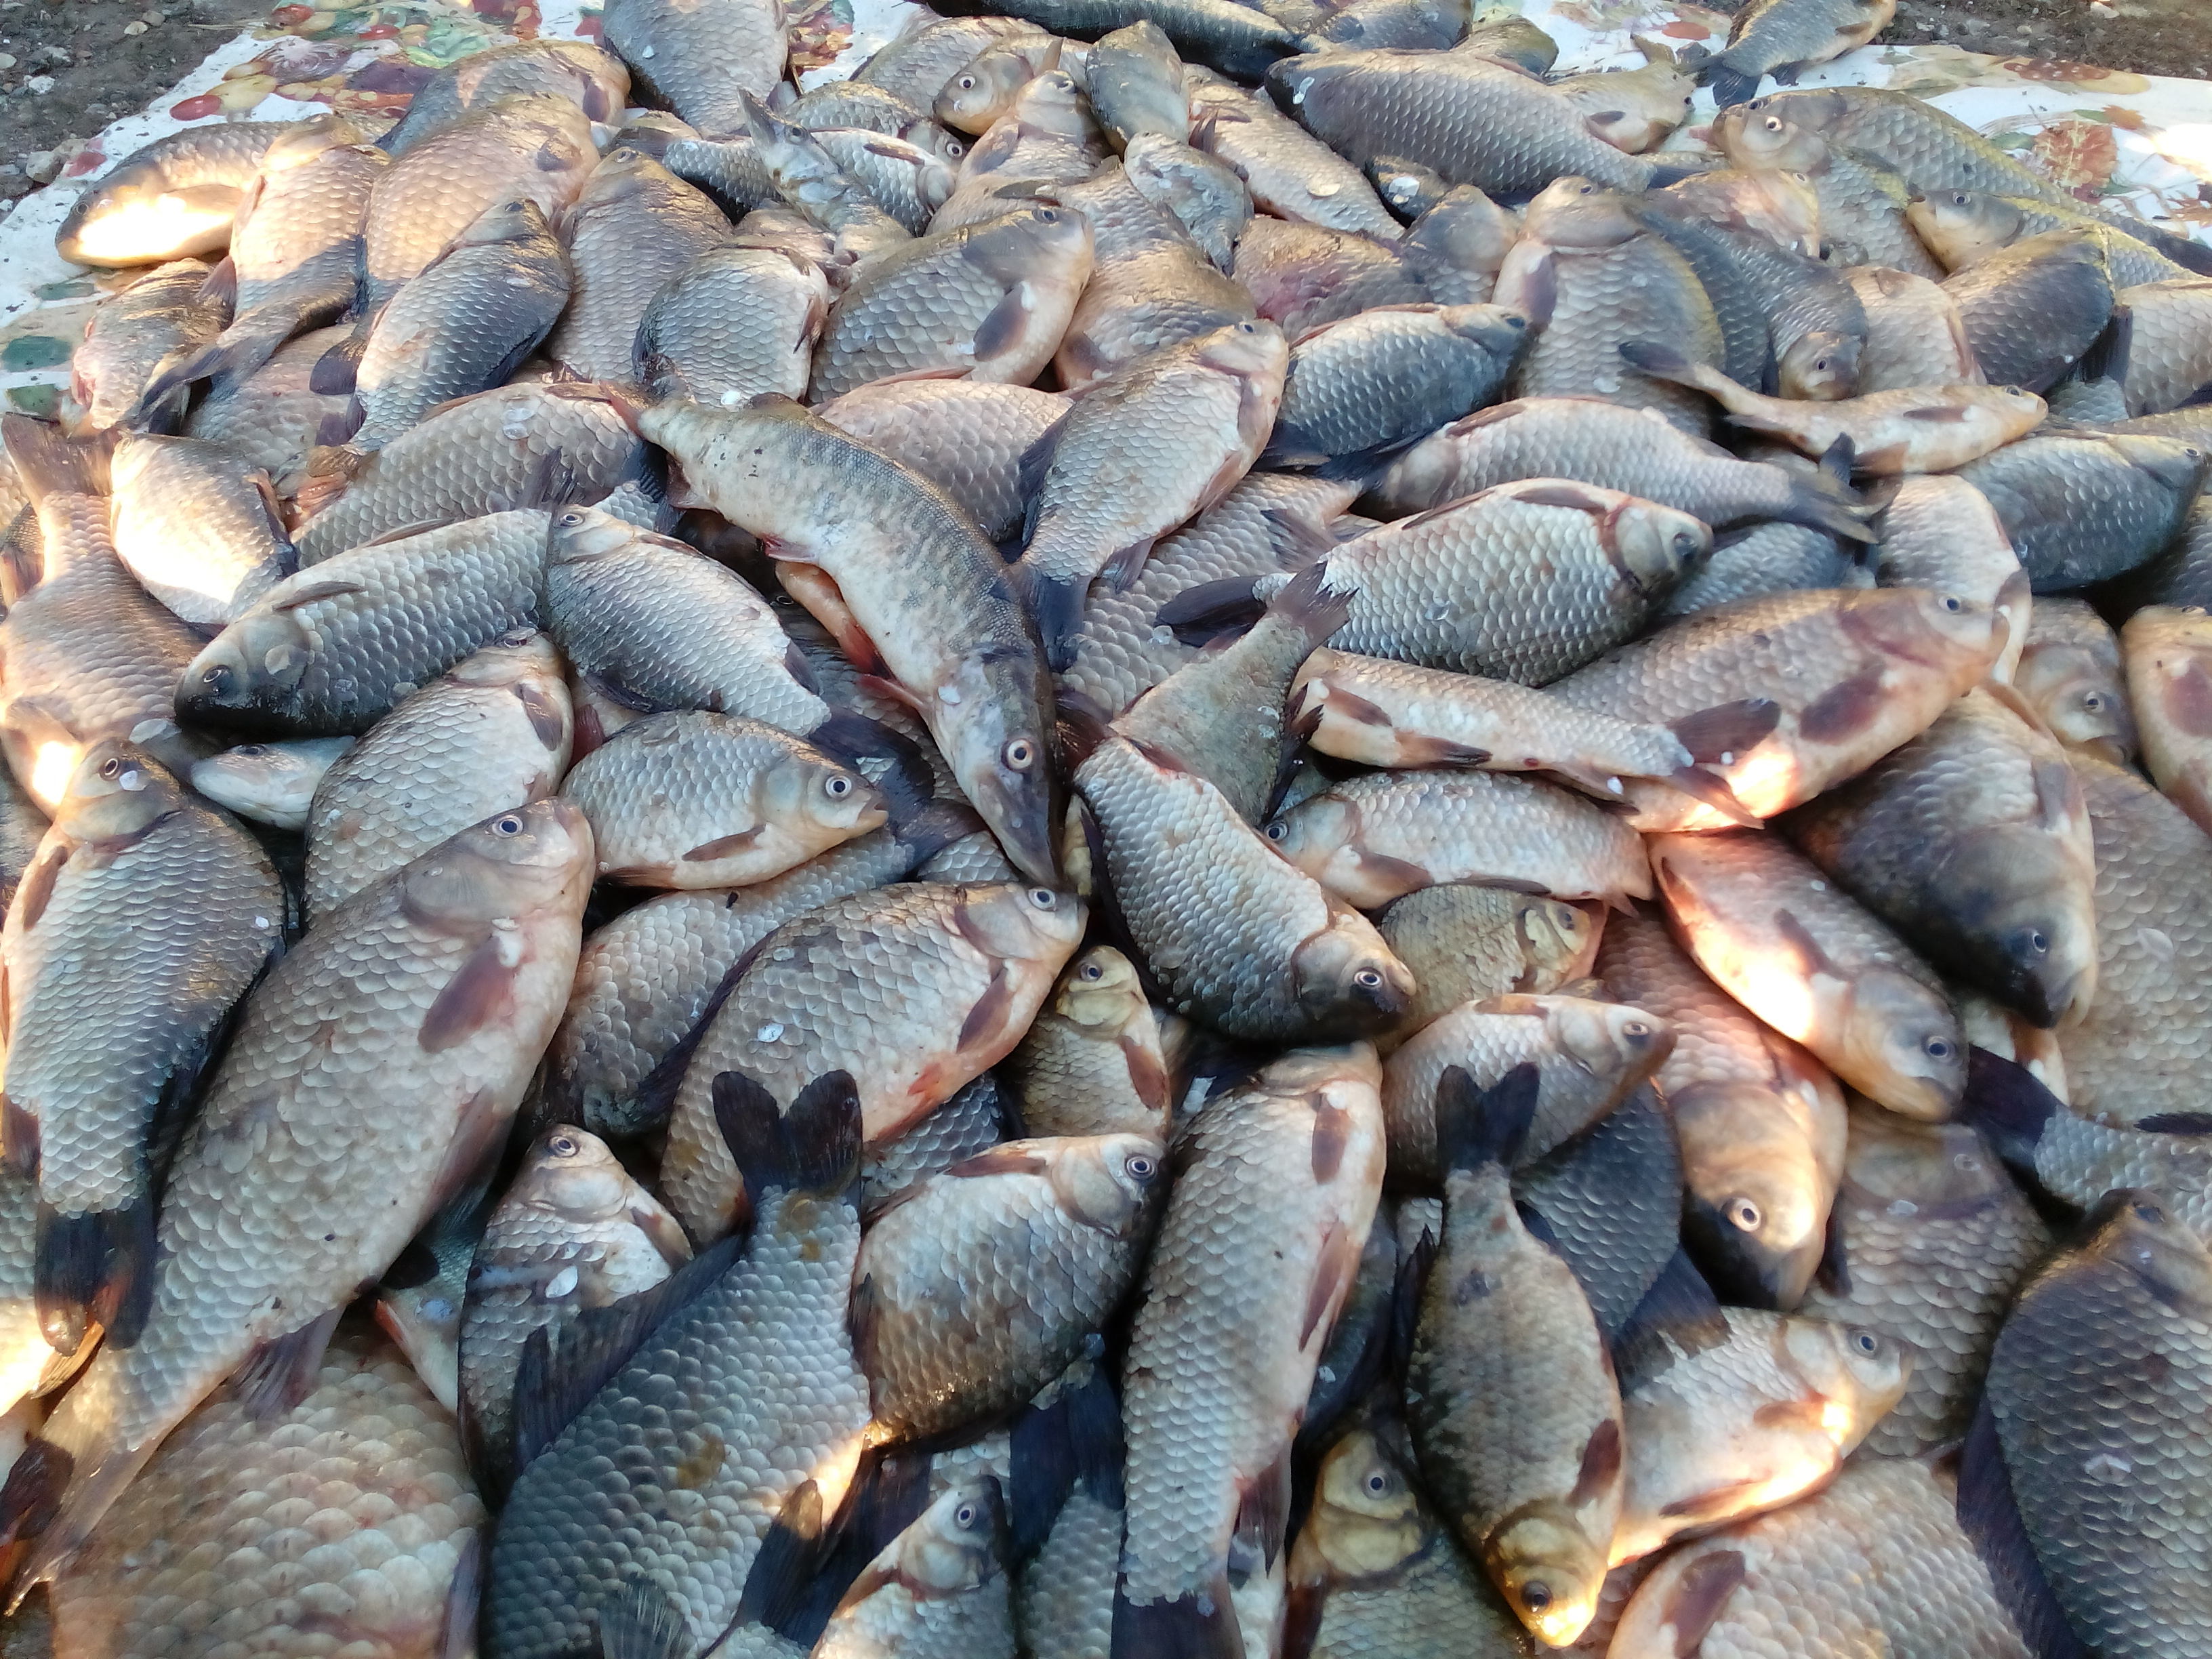
fish, fish products, tilapia, oily fish, forage fish, seafood, stockfish, herring, sardine, herring family, mullet